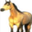
Label: horse